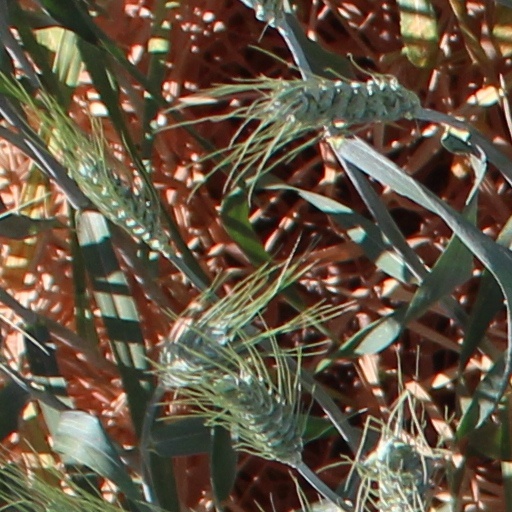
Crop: wheat